Hans-Christian Ströbele

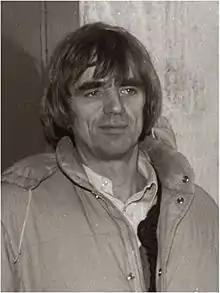
Ströbele in 1987

Ströbele co-founded the "Alternative List for Democracy and Environmental Protection," a predecessor to the Berlin chapter of the Greens. He was a member of the Bundestag from 31 March 1985 until 1987 (the end of the term). On the Berlin state level, he helped facilitate the red-green coalition of 1989/1990.